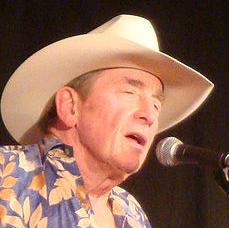
Age: 76